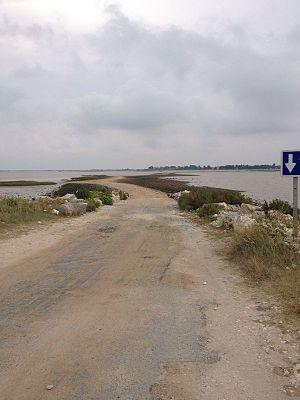
Passe aux boeufs à marée basse, vue depuis l'Ile Madame
La Passe aux Bœufs est le nom du tombolo reliant l'île Madame et Port-des-Barques en Charente-Maritime, au sud de l'estuaire de la Charente.